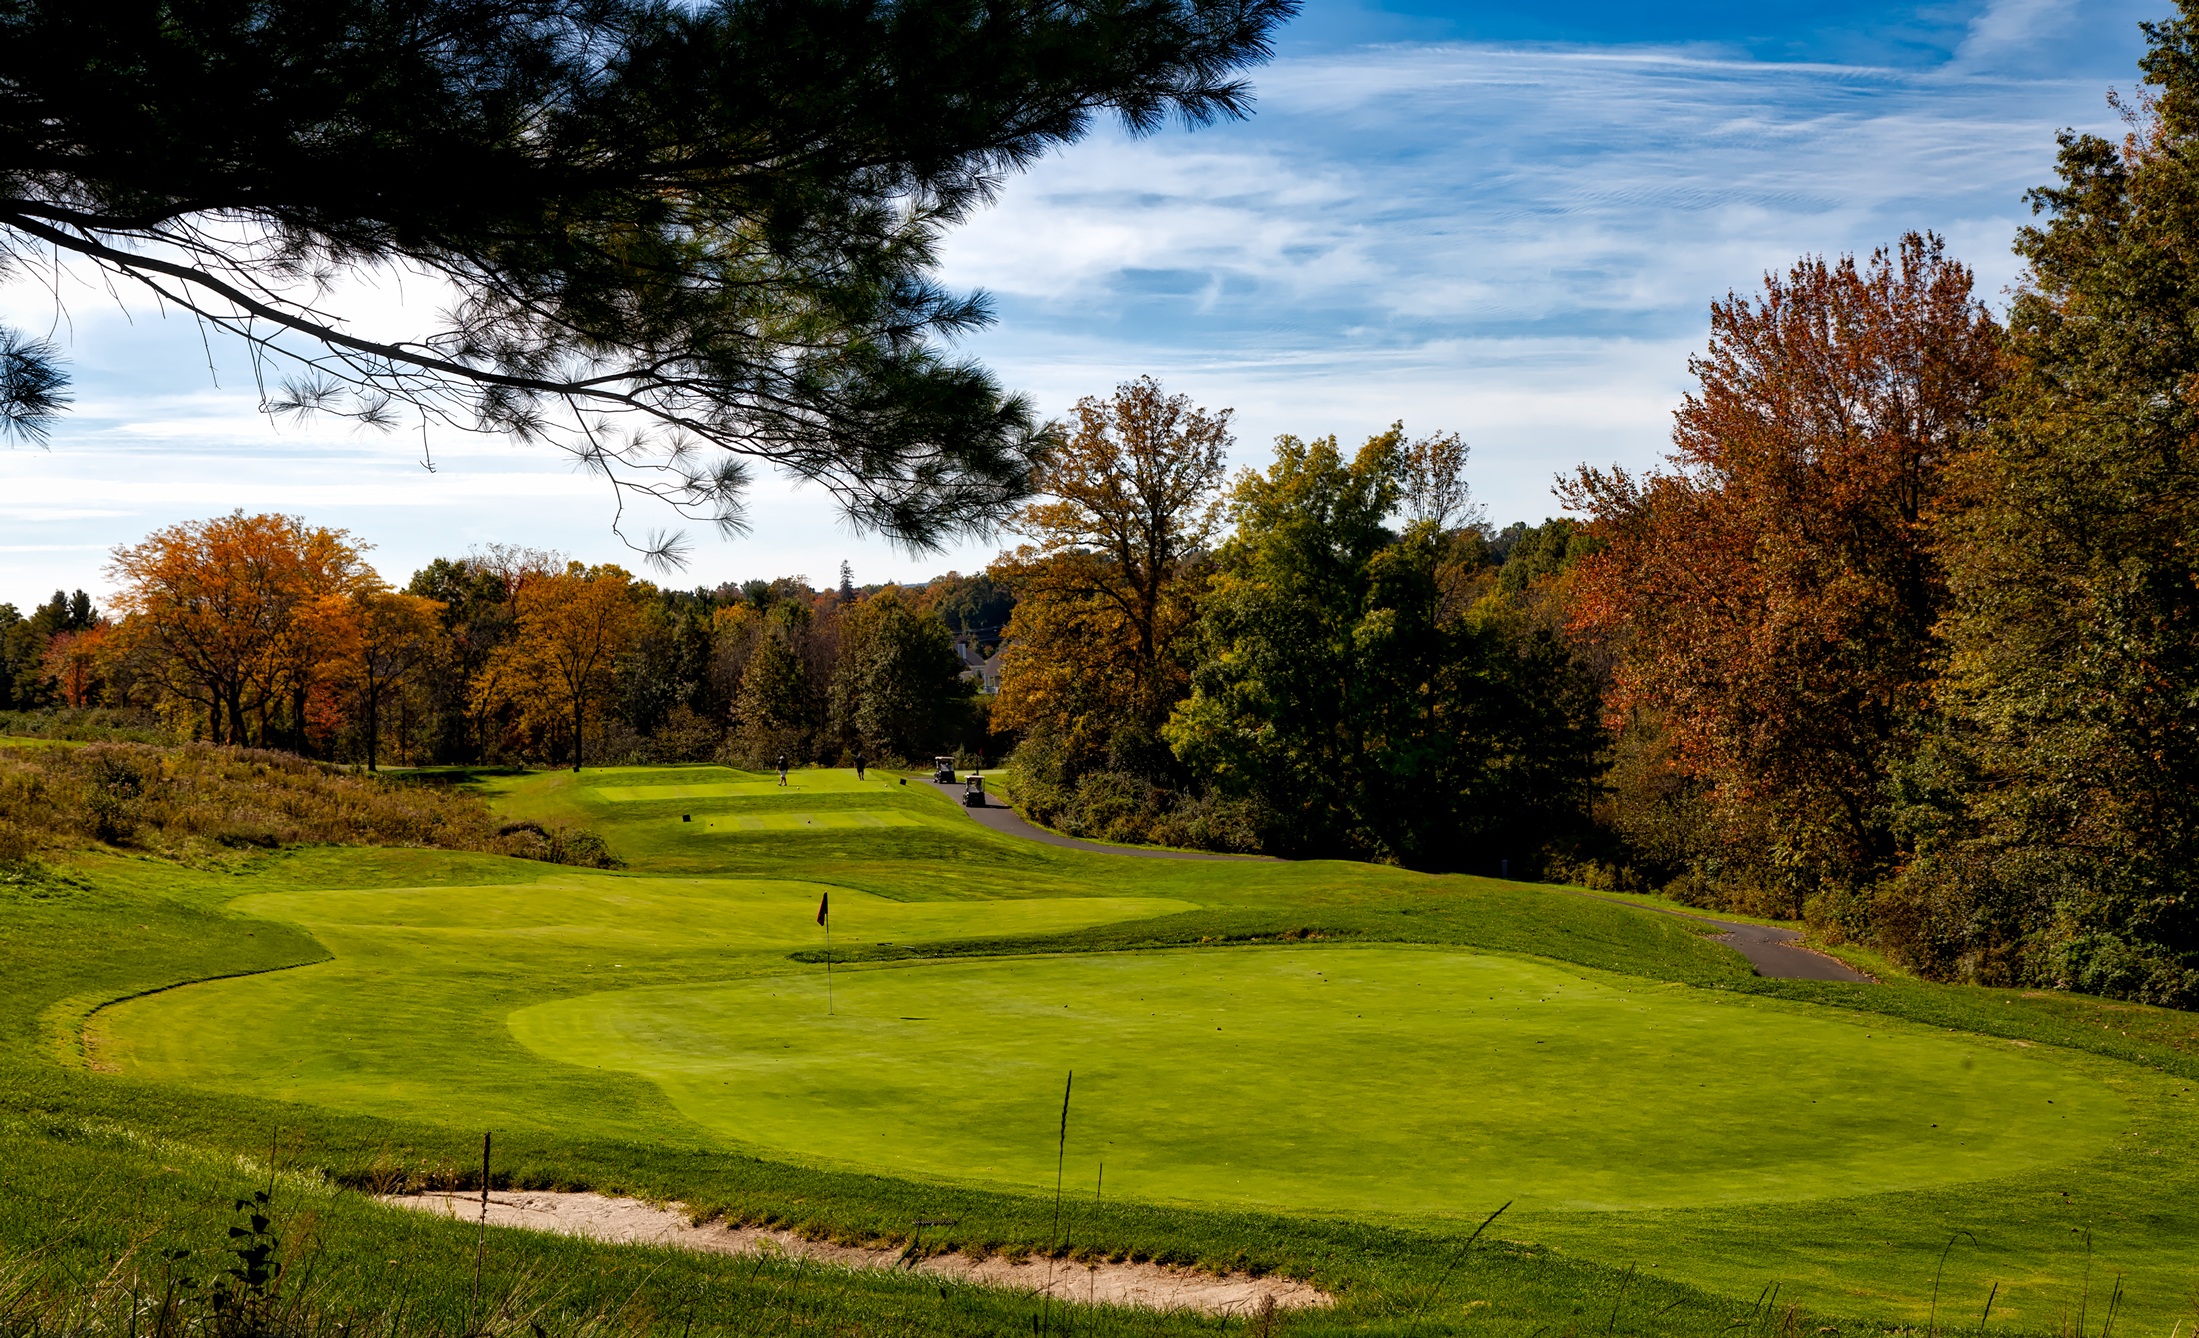
landscape, tree, nature, forest, grass, outdoor, structure, sky, field, lawn, meadow, fall, recreation, foliage, scenic, autumn, colorful, golf, golf course, golfing, golf club, trees, outdoors, woods, hdr, clouds, sports, grassland, seasons, beautiful, estate, connecticut, gillette golf course, litchfield, sport venue